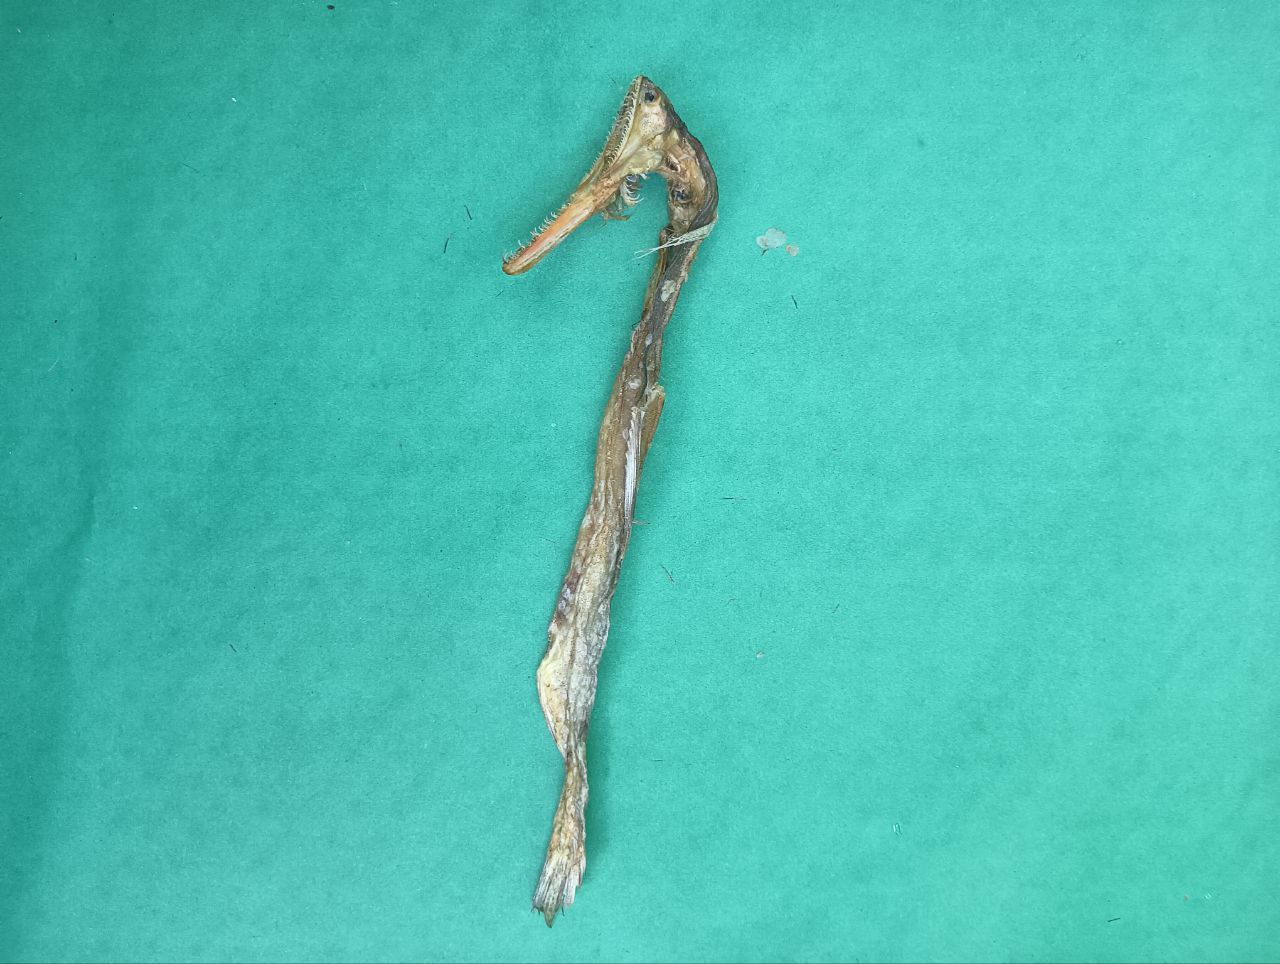
Species: Loitta